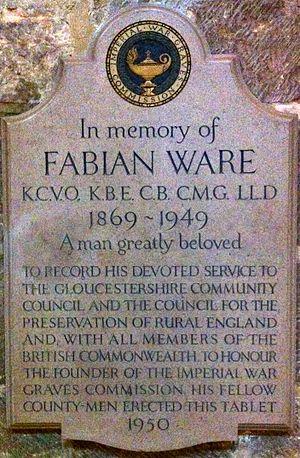
Fabian Arthur Goulstone Ware, né le 17 juin 1869 à Clifton et décédé le 29 avril 1949 à Amberley, était un major général de l'armée britannique et fondateur de l’Imperial War Graves Commission, aujourd'hui appelée Commonwealth War Graves Commission.